Temple

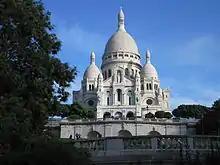
Basilique du Sacré-Coeur in Paris

"Candi" is an Indonesian term to refer to ancient temples. Before the rise of Islam, between the 5th to 15th centuries, Dharmic faiths (Hinduism and Buddhism) were the majority in the Indonesian archipelago, especially in Java and Sumatra. As a result, numerous Hindu temples, locally known as , were constructed and dominated the landscape of Java. The architecture follows the typical Indonesian architectural traditions based on Vastu Shastra. The temple layout, especially in the Central Java period, incorporated mandala temple plan arrangements and also the typical high towering spires of Hindu temples. The ' was designed to mimic Meru, the holy mountain and the abode of the gods. In contemporary Indonesian Buddhist perspective, ' refers to a shrine, either ancient or new. Several contemporary "viharas" in Indonesia, for example, contain an actual-size replica or reconstruction of famous Buddhist temples, such as the replica of Pawon and Plaosan's (small) temples.